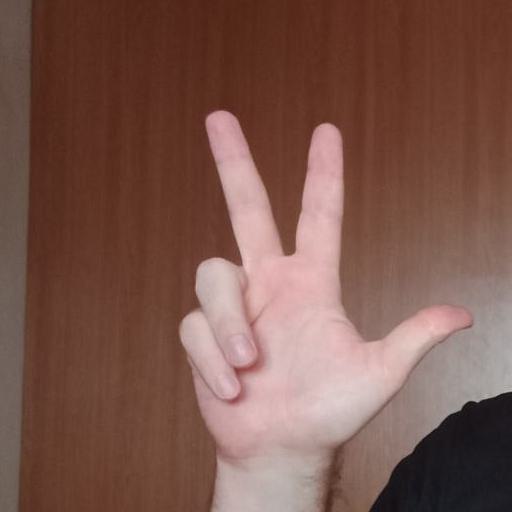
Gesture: three2